Johann Wilhelm Hässler

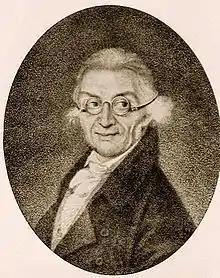
Johann Wilhelm Hässler

Johann Wilhelm Hässler (March 29, 1747 – March 22 1822(other sources, March 29 1822), was a German composer, organist and pianist.